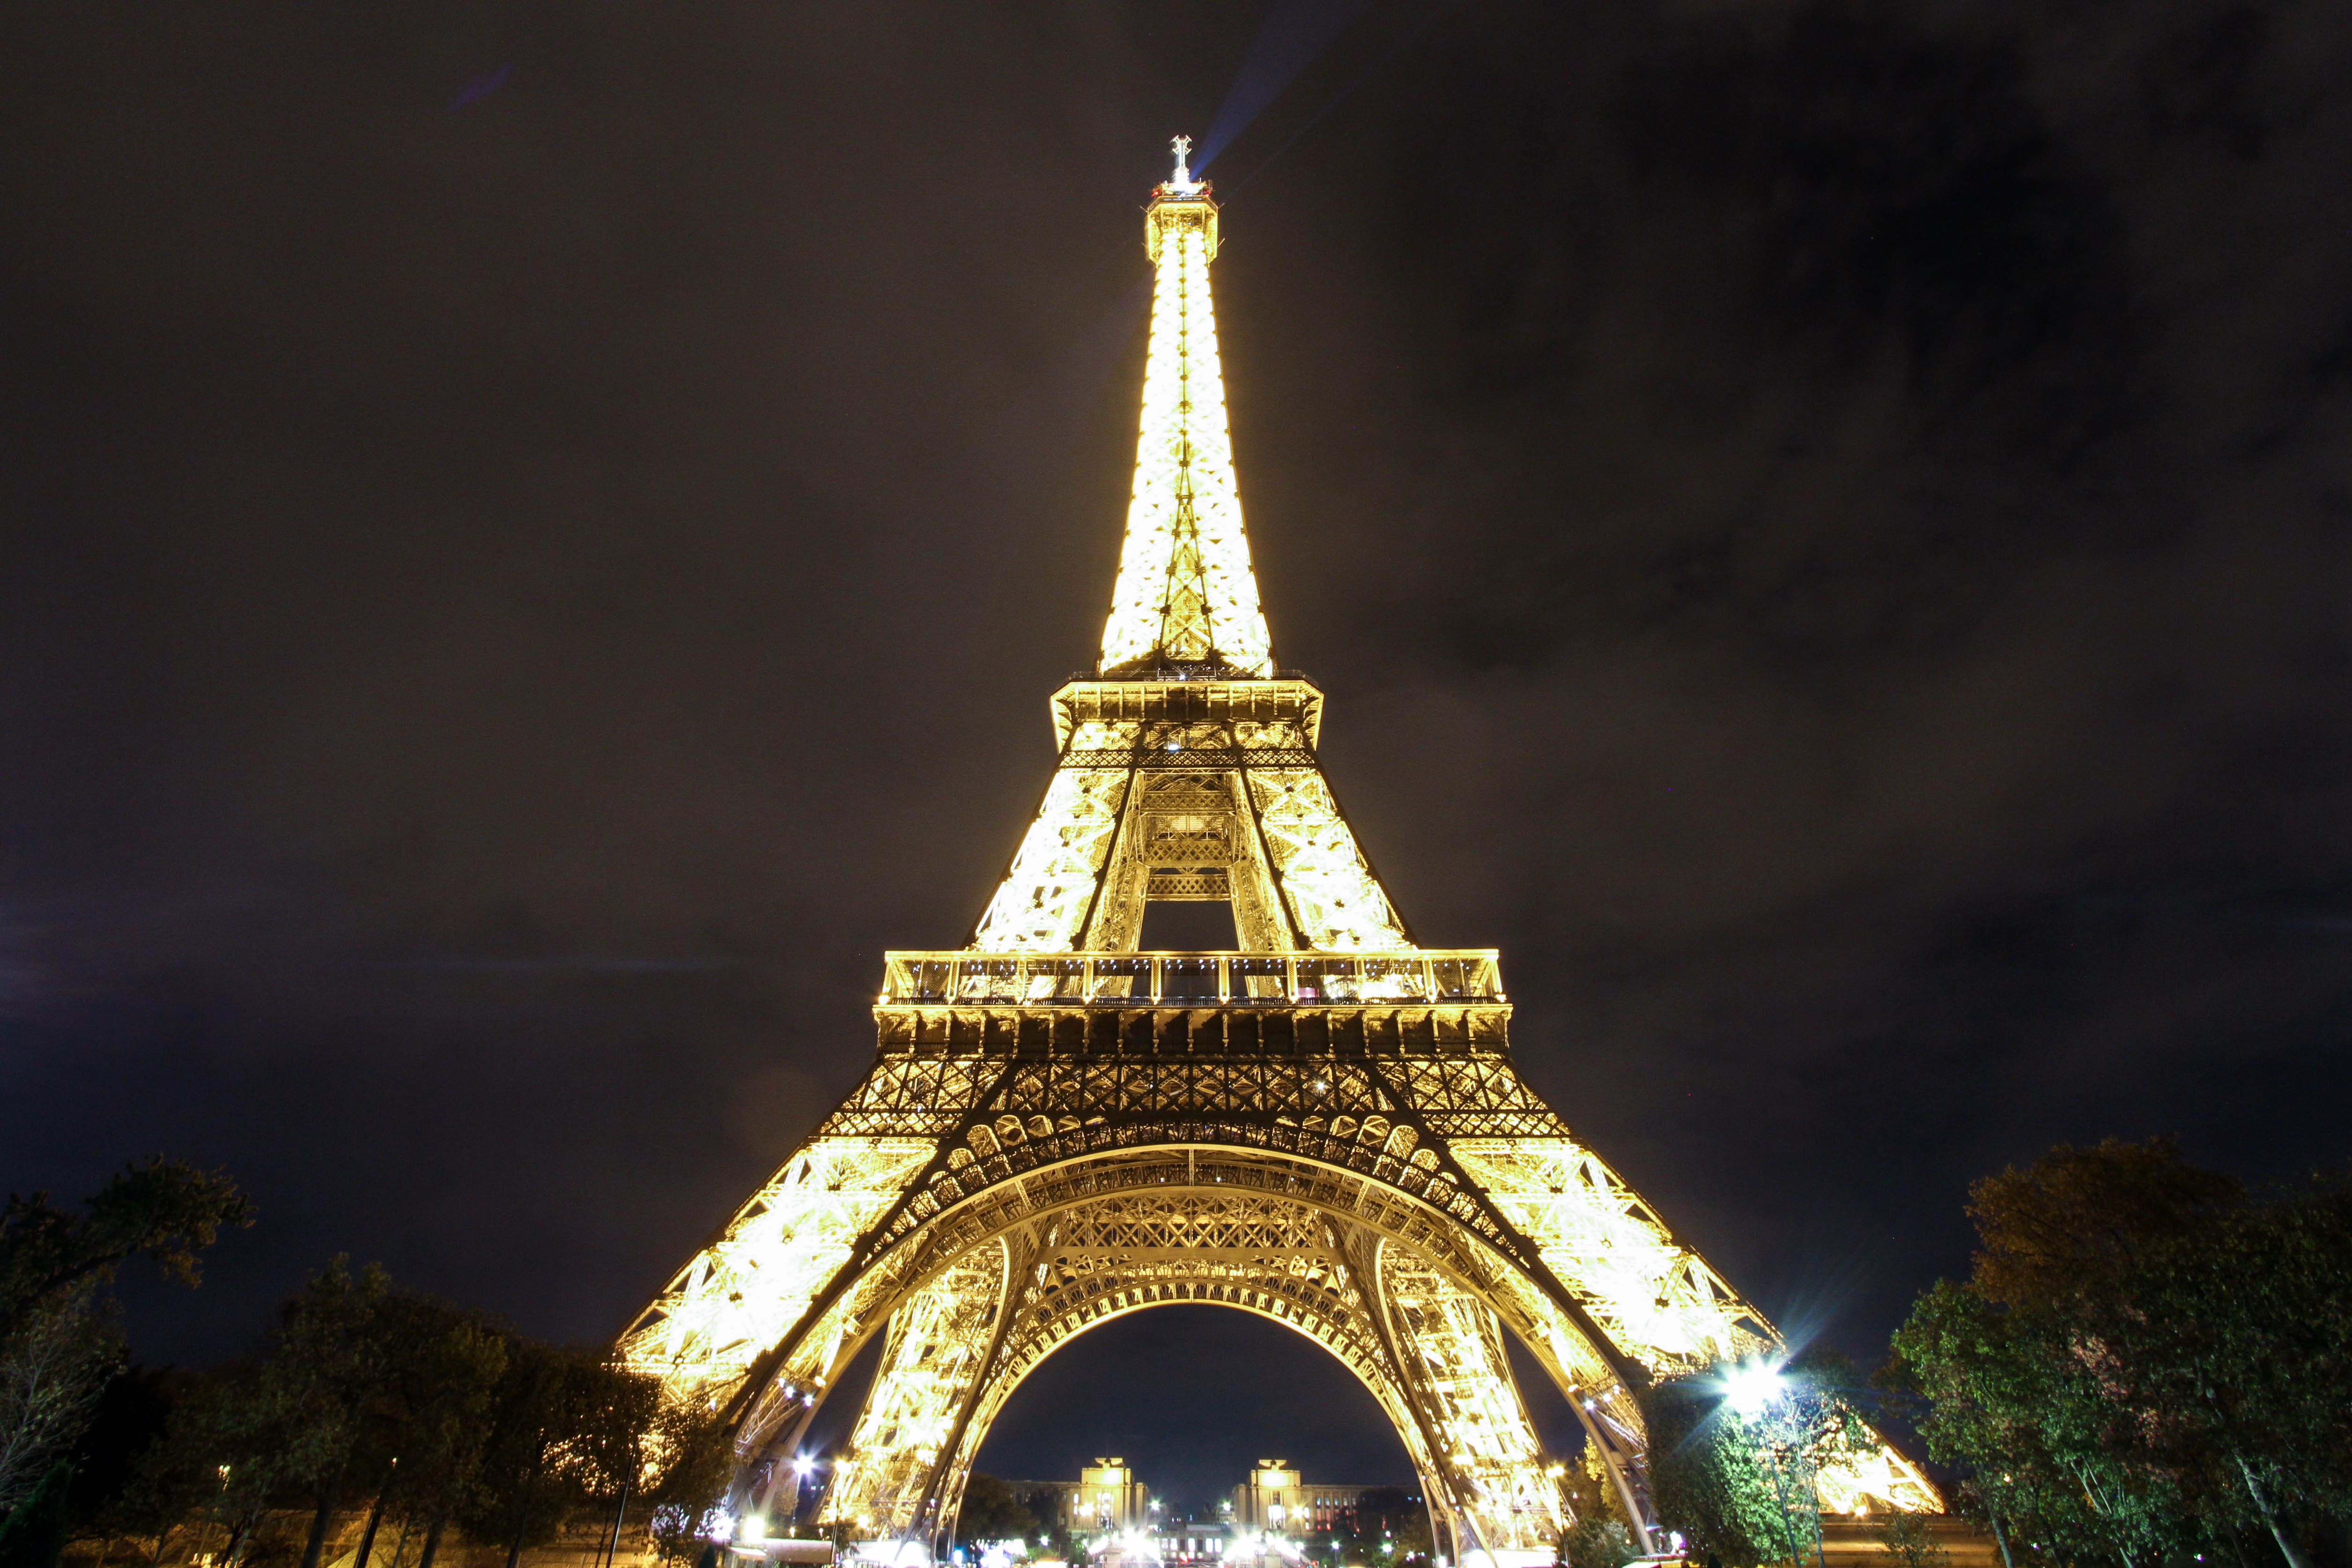
night, tower, landmark, place of worship